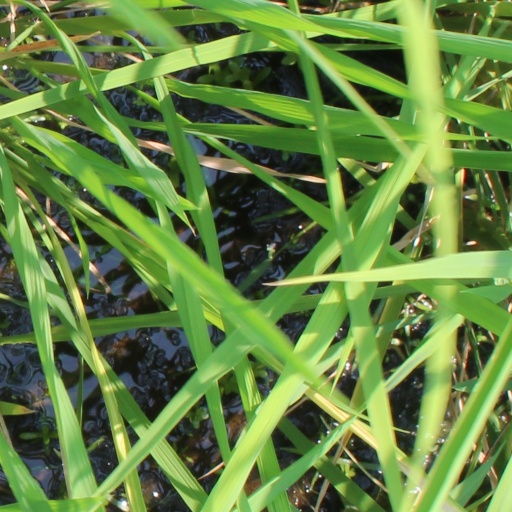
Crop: rice